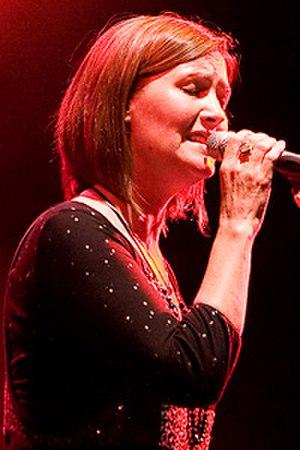
Capercaillie est un groupe de musique folk écossais, de renommée internationale, fondé en 1983 par Dòmhnall Seathach, Marc Duff, Joan MacLachlan, Shaun Craig et Martin MacLeod, qui trouve son inspiration dans le répertoire traditionnel celtique.
Ailein duinn, ò hì shiubhlainn leat est le nom d'un chant traditionnel gaélique. Il s'agit d'une complainte, chantée en gaélique écossais pour Ailean Moireasdan, un capitaine de marine de l’île de Lewis dans les Hébrides par sa fiancée, Annag Chaimbeul.